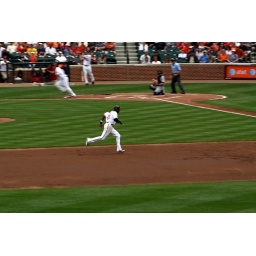
adam jones running on a fly ball by ty wiggingtonCleveland Indians (5) @ Baltimore Orioles (1) 2010.05.16